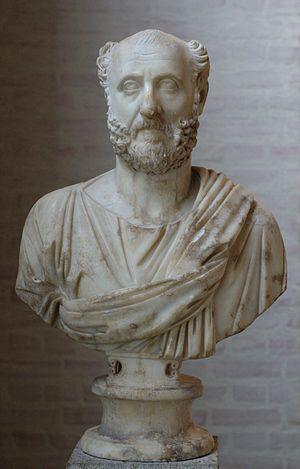
Buste de Romain en toge (signe d'une fonction civile).